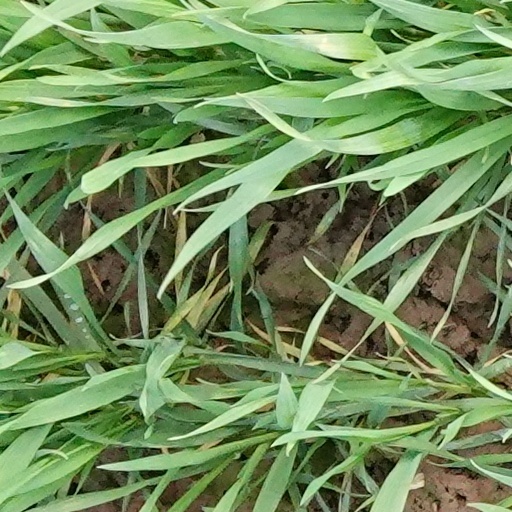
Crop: wheat